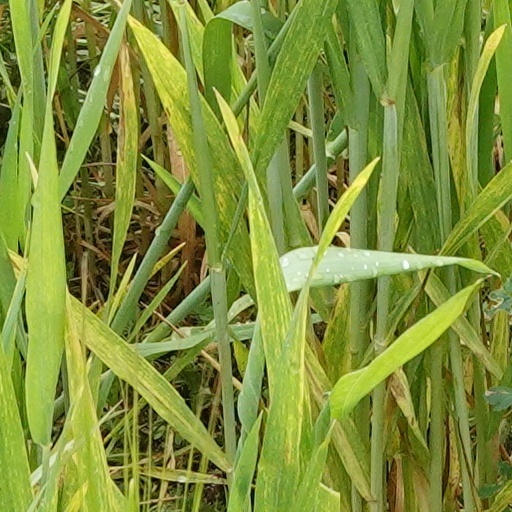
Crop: wheat